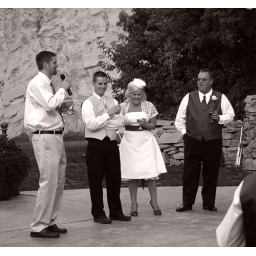
during the best man's speech. it looked much better in black and white than it did in color. the balance was better.